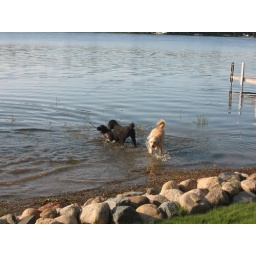
dogs in the water